South Coast (KwaZulu-Natal)

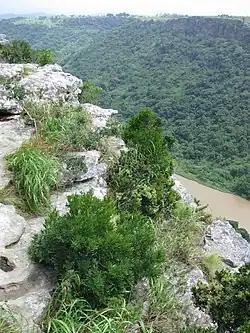
Mtamvuna River Gorge which forms the border between KwaZulu-Natal and the Eastern Cape

The KwaZulu-Natal South Coast (better known as the KZN South Coast or just the South Coast) is a region along the southern stretch of coastline of KwaZulu-Natal, South Africa, south of the coastal city of Durban.